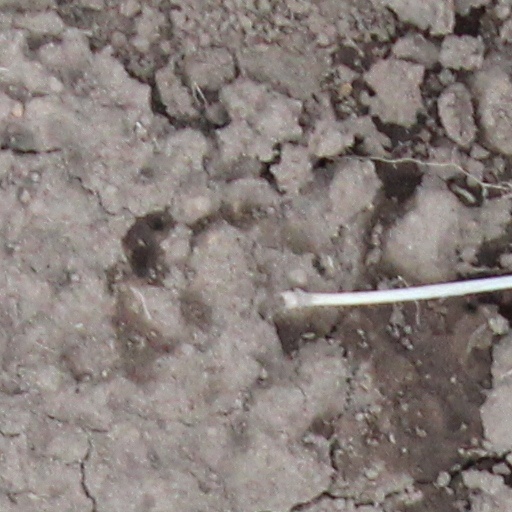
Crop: wheat